USS General Omar Bundy

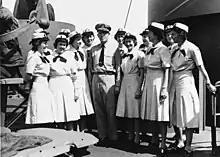
Officers pose on the navigation bridge of USS "General Omar Bundy". Captain Lawrence Wainwright, (Center) En route to Pearl Harbor, Hawaii.

"General Omar Bundy" stood out of San Francisco Bay 10 March 1945 with 2,700 sailors and marines bound for the Southwest Pacific, and after delivering them to Pearl Harbor, Ulithi, and Guam, returned to San Diego 11 May with over 1,700 homeward-bound troops after debarking 200 Japanese POW's at Pearl Harbor on 3 May. Six days later she sailed for the Atlantic via the Panama Canal and put in at Norfolk, 31 May. Underway again on 9 June, she touched Marseille to embark 2,800 troops for redeployment to the Pacific theater and brought them safely to Manila on 6 August 1945 via Panama. She brought nearly 500 officers and men from Manila to Tacloban, Leyte, Philippine Islands, and after embarking 1,500 veterans there, sailed via Ulithi and Guam to off-load her passengers at Seattle, Washington, on 4 September. Continuing her Magic Carpet duties, "General Omar Bundy" transported 3,000 replacement troops from Seattle to Okinawa in late September and October, returning to Portland, Oregon, on 2 November 1945 with nearly 3,000 victorious soldiers. The ship returned to the Philippines in November to embark 3,300 returning veterans, and brought them home to San Francisco on 19 December 1945.